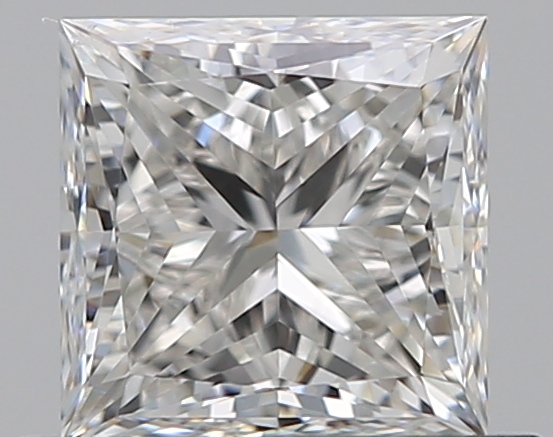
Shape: princess
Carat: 0.73
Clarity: VVS2
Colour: H
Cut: EX
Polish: EX
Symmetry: VG
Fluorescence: N
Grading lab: GIA
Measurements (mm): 4.76 x 4.72 x 3.46